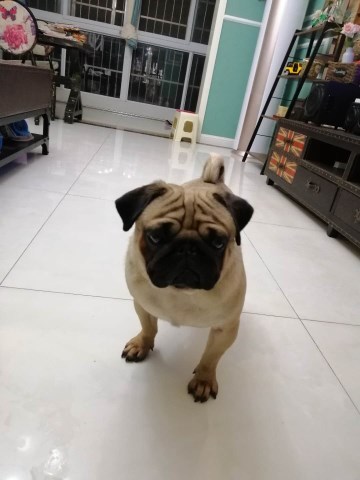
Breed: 798-n000130-pug